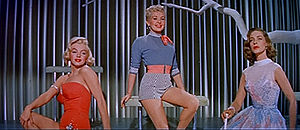
Tre piger søger en millionær
Tre piger søger en millionær er en amerikansk film fra 1953 og den blev instrueret af Jean Negulesco.